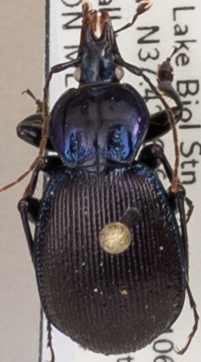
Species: Sphaeroderus stenostomus stenostomus
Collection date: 2019-06-04
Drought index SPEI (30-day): -1.13
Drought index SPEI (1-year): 2.09
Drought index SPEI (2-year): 2.09